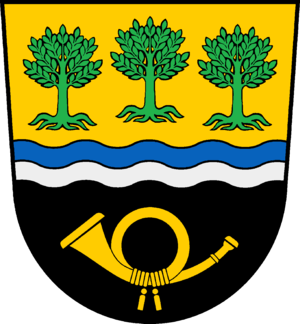
Schönberg (Lauenburg)
Coat of arms of Schönberg (Lauenburg)
Schönberg er en kommune i det nordlige Tyskland, beliggende i Amt Sandesneben-Nusse i den nordvestlige del af Kreis Herzogtum Lauenburg. Kreis Herzogtum Lauenburg ligger i delstaten Slesvig-Holsten.